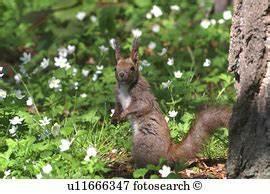
squirrel